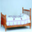
Label: bed